Music of Africa

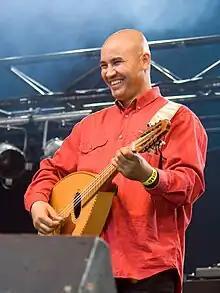
Algerian musician Abderrahmane Abdelli playing the mandole

Besides vocalisation, which uses various techniques such as complex hard melisma and yodel, a wide array of musical instruments are also used. African musical instruments include a wide range of drums, slit gongs, rattles and double bells, different types of harps, and harp-like instruments such as the kora and the ngoni, as well as fiddles, many kinds of xylophone and lamellophone such as the mbira, and different types of wind instrument like flutes and trumpets. Additionally, string instruments are also used, with the lute-like oud and Ngoni serving as musical accompaniment in some areas.